Too Ra Loo Ra Loo Ral

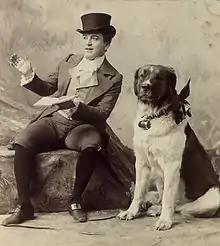
Released in 1913, the song was a #1 hit for Chauncey Olcott.

The song's eponymous hook ("toora-loora-loo") is attested to at least as far back as 1837 in humorist doggerel in "The New Monthly Magazine" and elsewhere during the 19th century. It likely has roots in the same nonsense word "turelurelu" as that used to indicate the sound of a flute in the French-language Christmas song "Patapan" recorded in 1720.